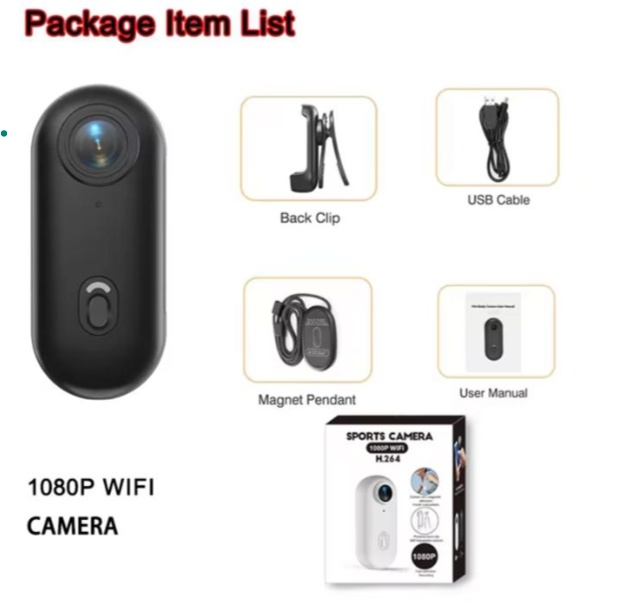
New waterproof sports camera 4K outdoor cycling skiing thumb sports camera WiFi motorcycle recorder
Brand: Dropsure
Category: Cameras & Optics > Cameras > Digital Cameras > Action Digital Cameras